Trickster (Japanese TV series)

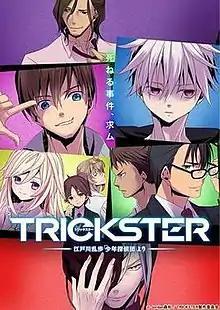
Key visual

Trickster, full title known as , is a 2016 Japanese anime television series produced by TMS Entertainment and Shin-Ei Animation. It is directed by Masahiro Mukai and written by Erika Yoshida, with original character designs by Peach-Pit, adapted character designs by Shinya Yamada and music by Yuki Hayashi. It began airing on October 4, 2016, on Tokyo MX and Yomiuri TV. A manga adaptation of the anime by Mantohihi Binta began its serialization on June 20, 2016. A prequel original video animation split into two parts, titled "Episode 00", was released on December 22, 2016.